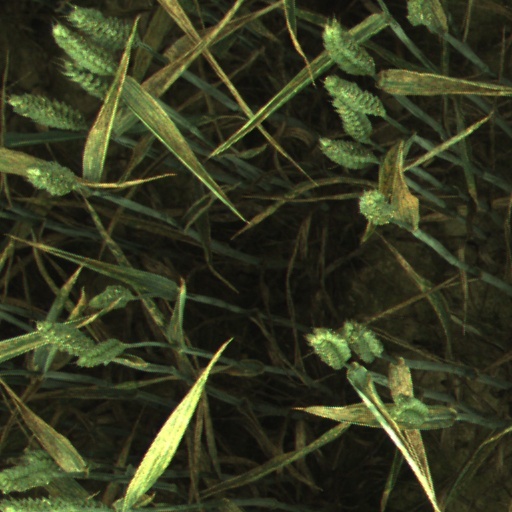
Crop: wheat